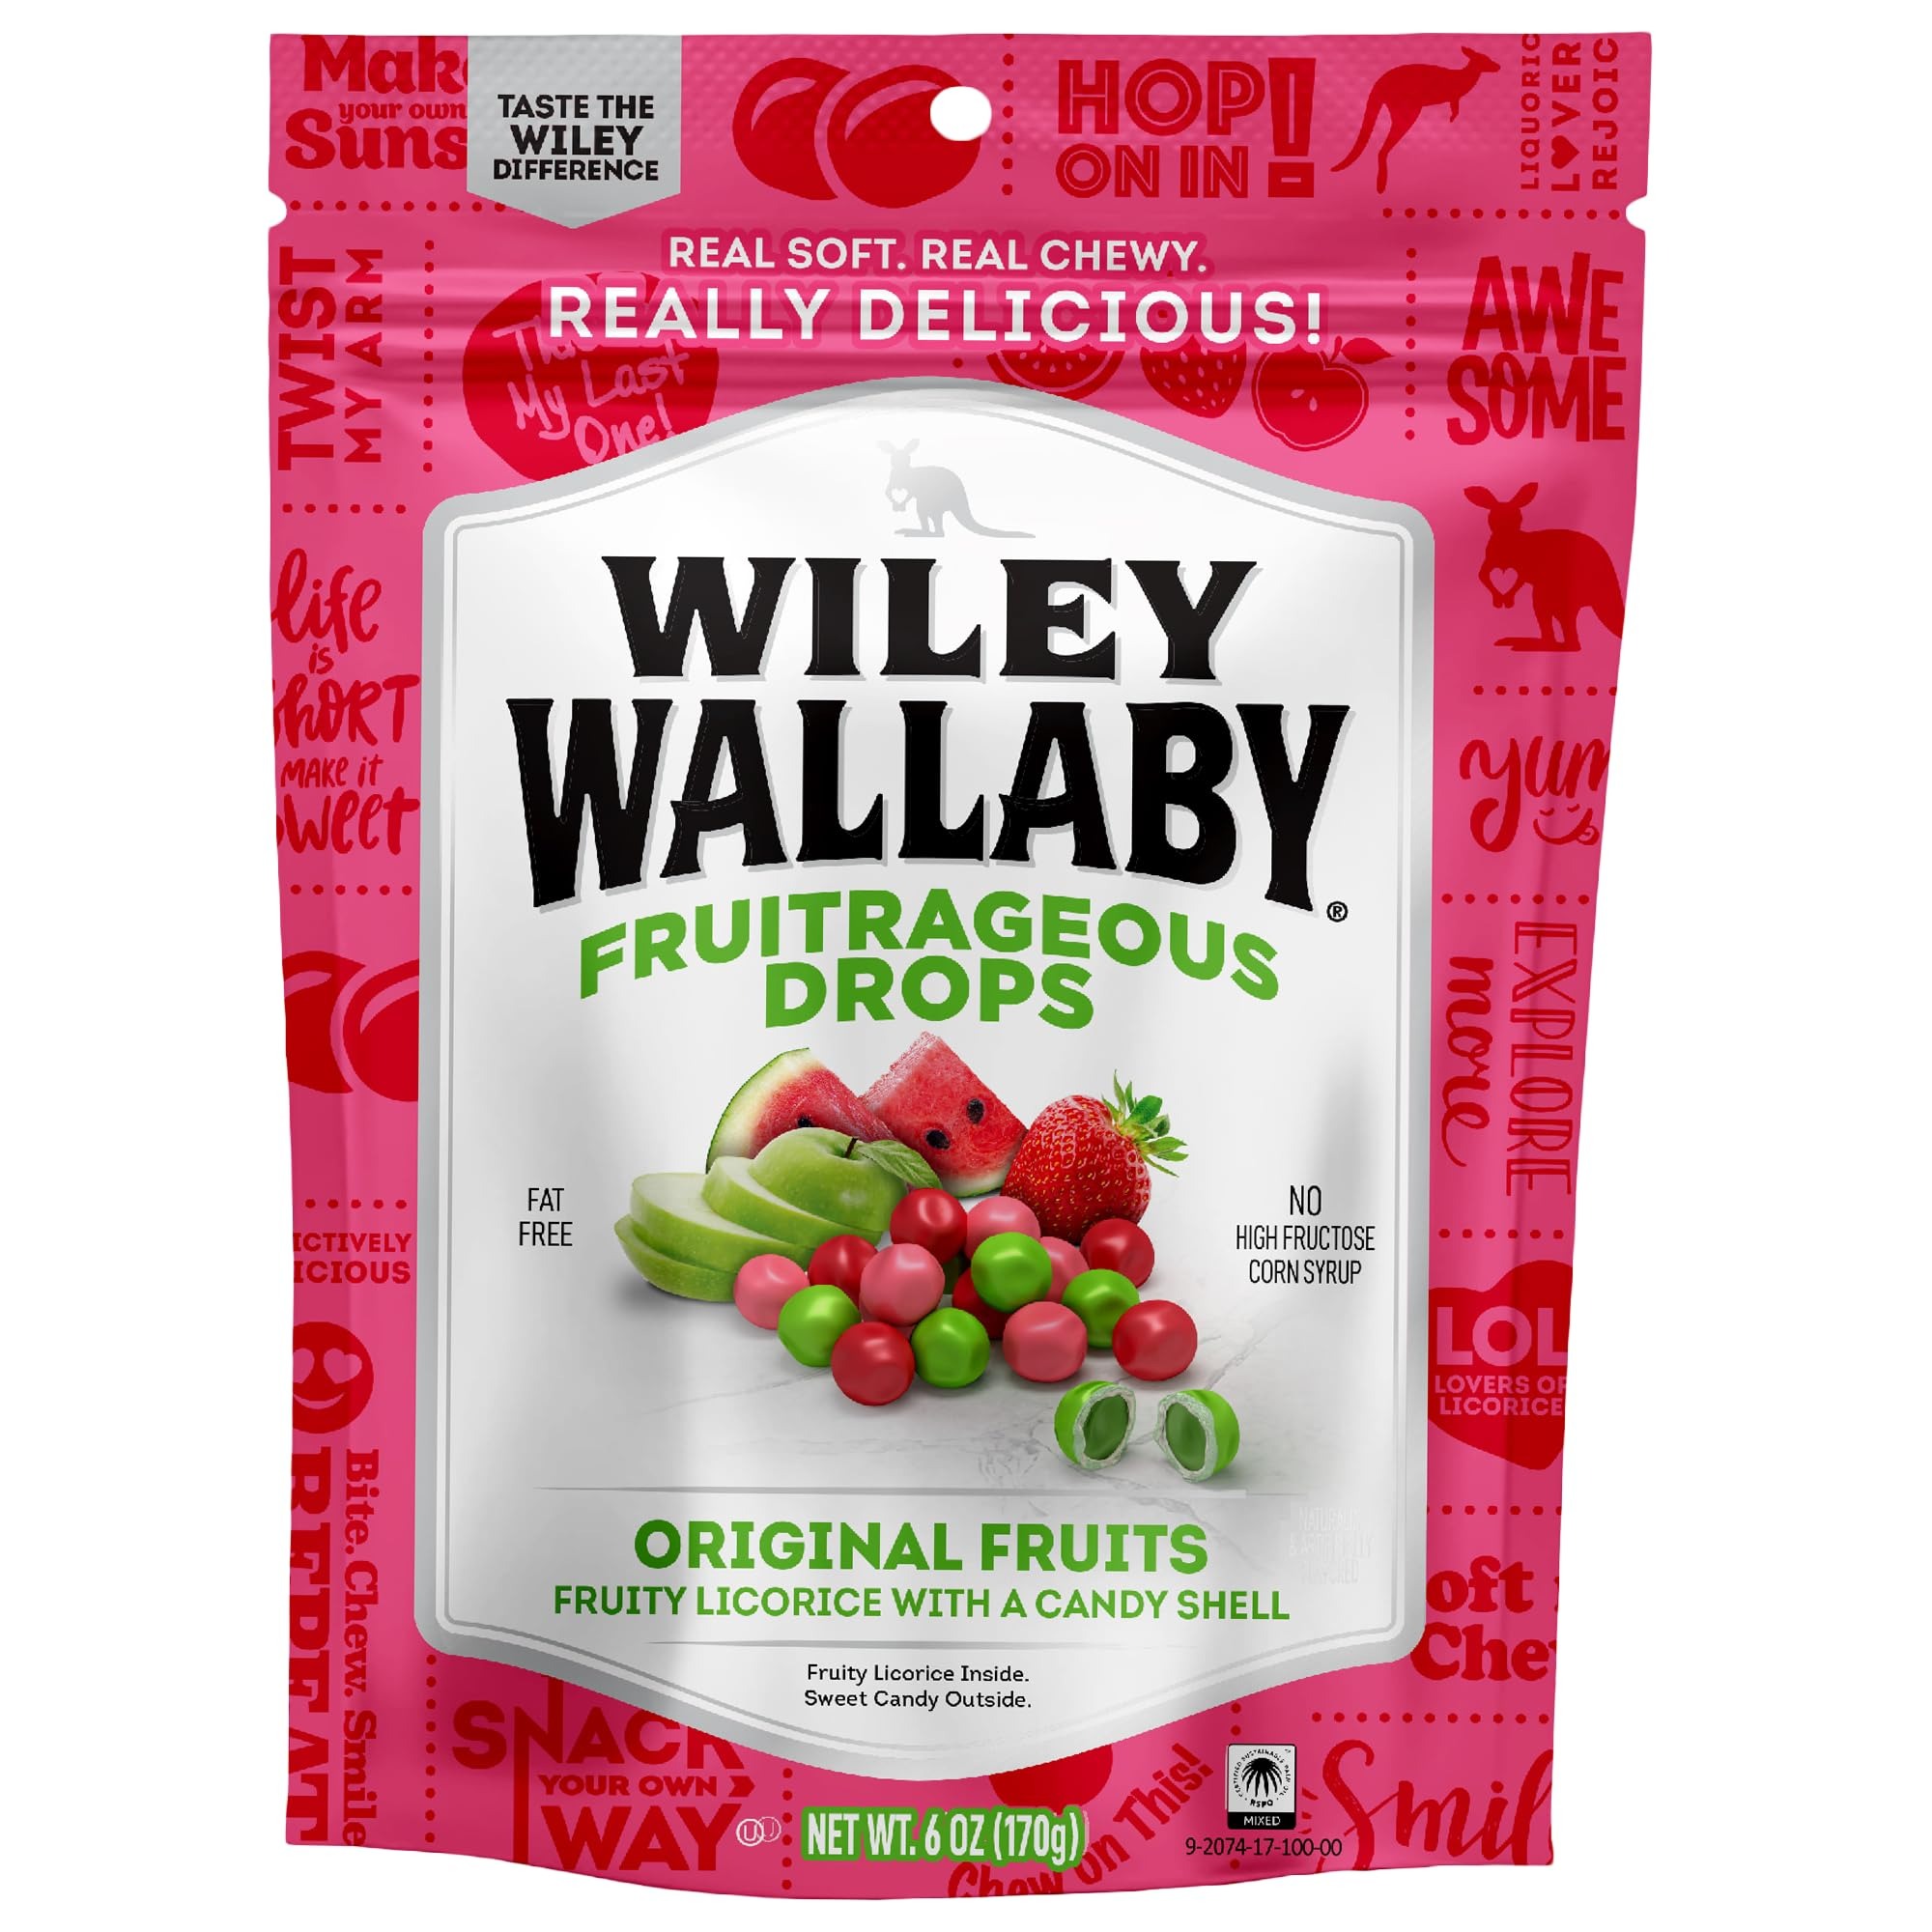
Item Name: Wiley Wallaby 6 oz. Fruitrageous Drops Original Fruits Gourmet Australian Style Soft & Chewy Licorice Candy Drops, 1 Pack
Bullet Point 1: FRUIT LICORICE WITH A CANDY SHELL: We've taken our soft & chewy Australian-Style Licorice & surrounded it with an irresistible candy coating for a unique treat. Comes in a convenient resealable bag.
Bullet Point 2: VEGAN CANDY: Our Australian-style licorice is certified vegan & kosher. Using only sustainable palm oils creates a delicious, fat-free & eco-friendly product. No high-fructose corn syrup.
Bullet Point 3: GOURMET SNACK: Our licorice sticks are perfect for munching on any time. With a delicious & natural taste, it's a treat for everyone. Ideal for gift boxes, movie night, parties & picnics.
Bullet Point 4: UNIQUE TRADITIONS: Family-owned Wiley Wallaby licorice is soft, chewy & bursting with flavor. Our brand is focused on creating a tasty snack that you can feel good about eating. Try our organic flavors, too!
Bullet Point 5: CANDY MIX: With a focus on quality, Kenny's Candy manufactures delicious sweets. We offer red & black licorice, chocolates, gummy bears, fruit snacks & licorice, popcorn & snack mixes. Addictively delicious.
Value: 6.0
Unit: Ounce

Price: 7.67